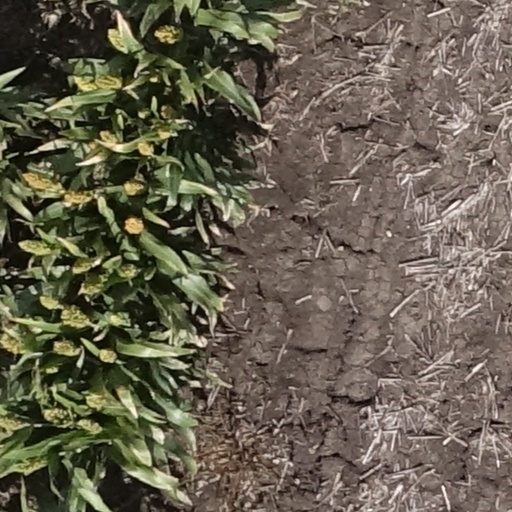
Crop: sorghum